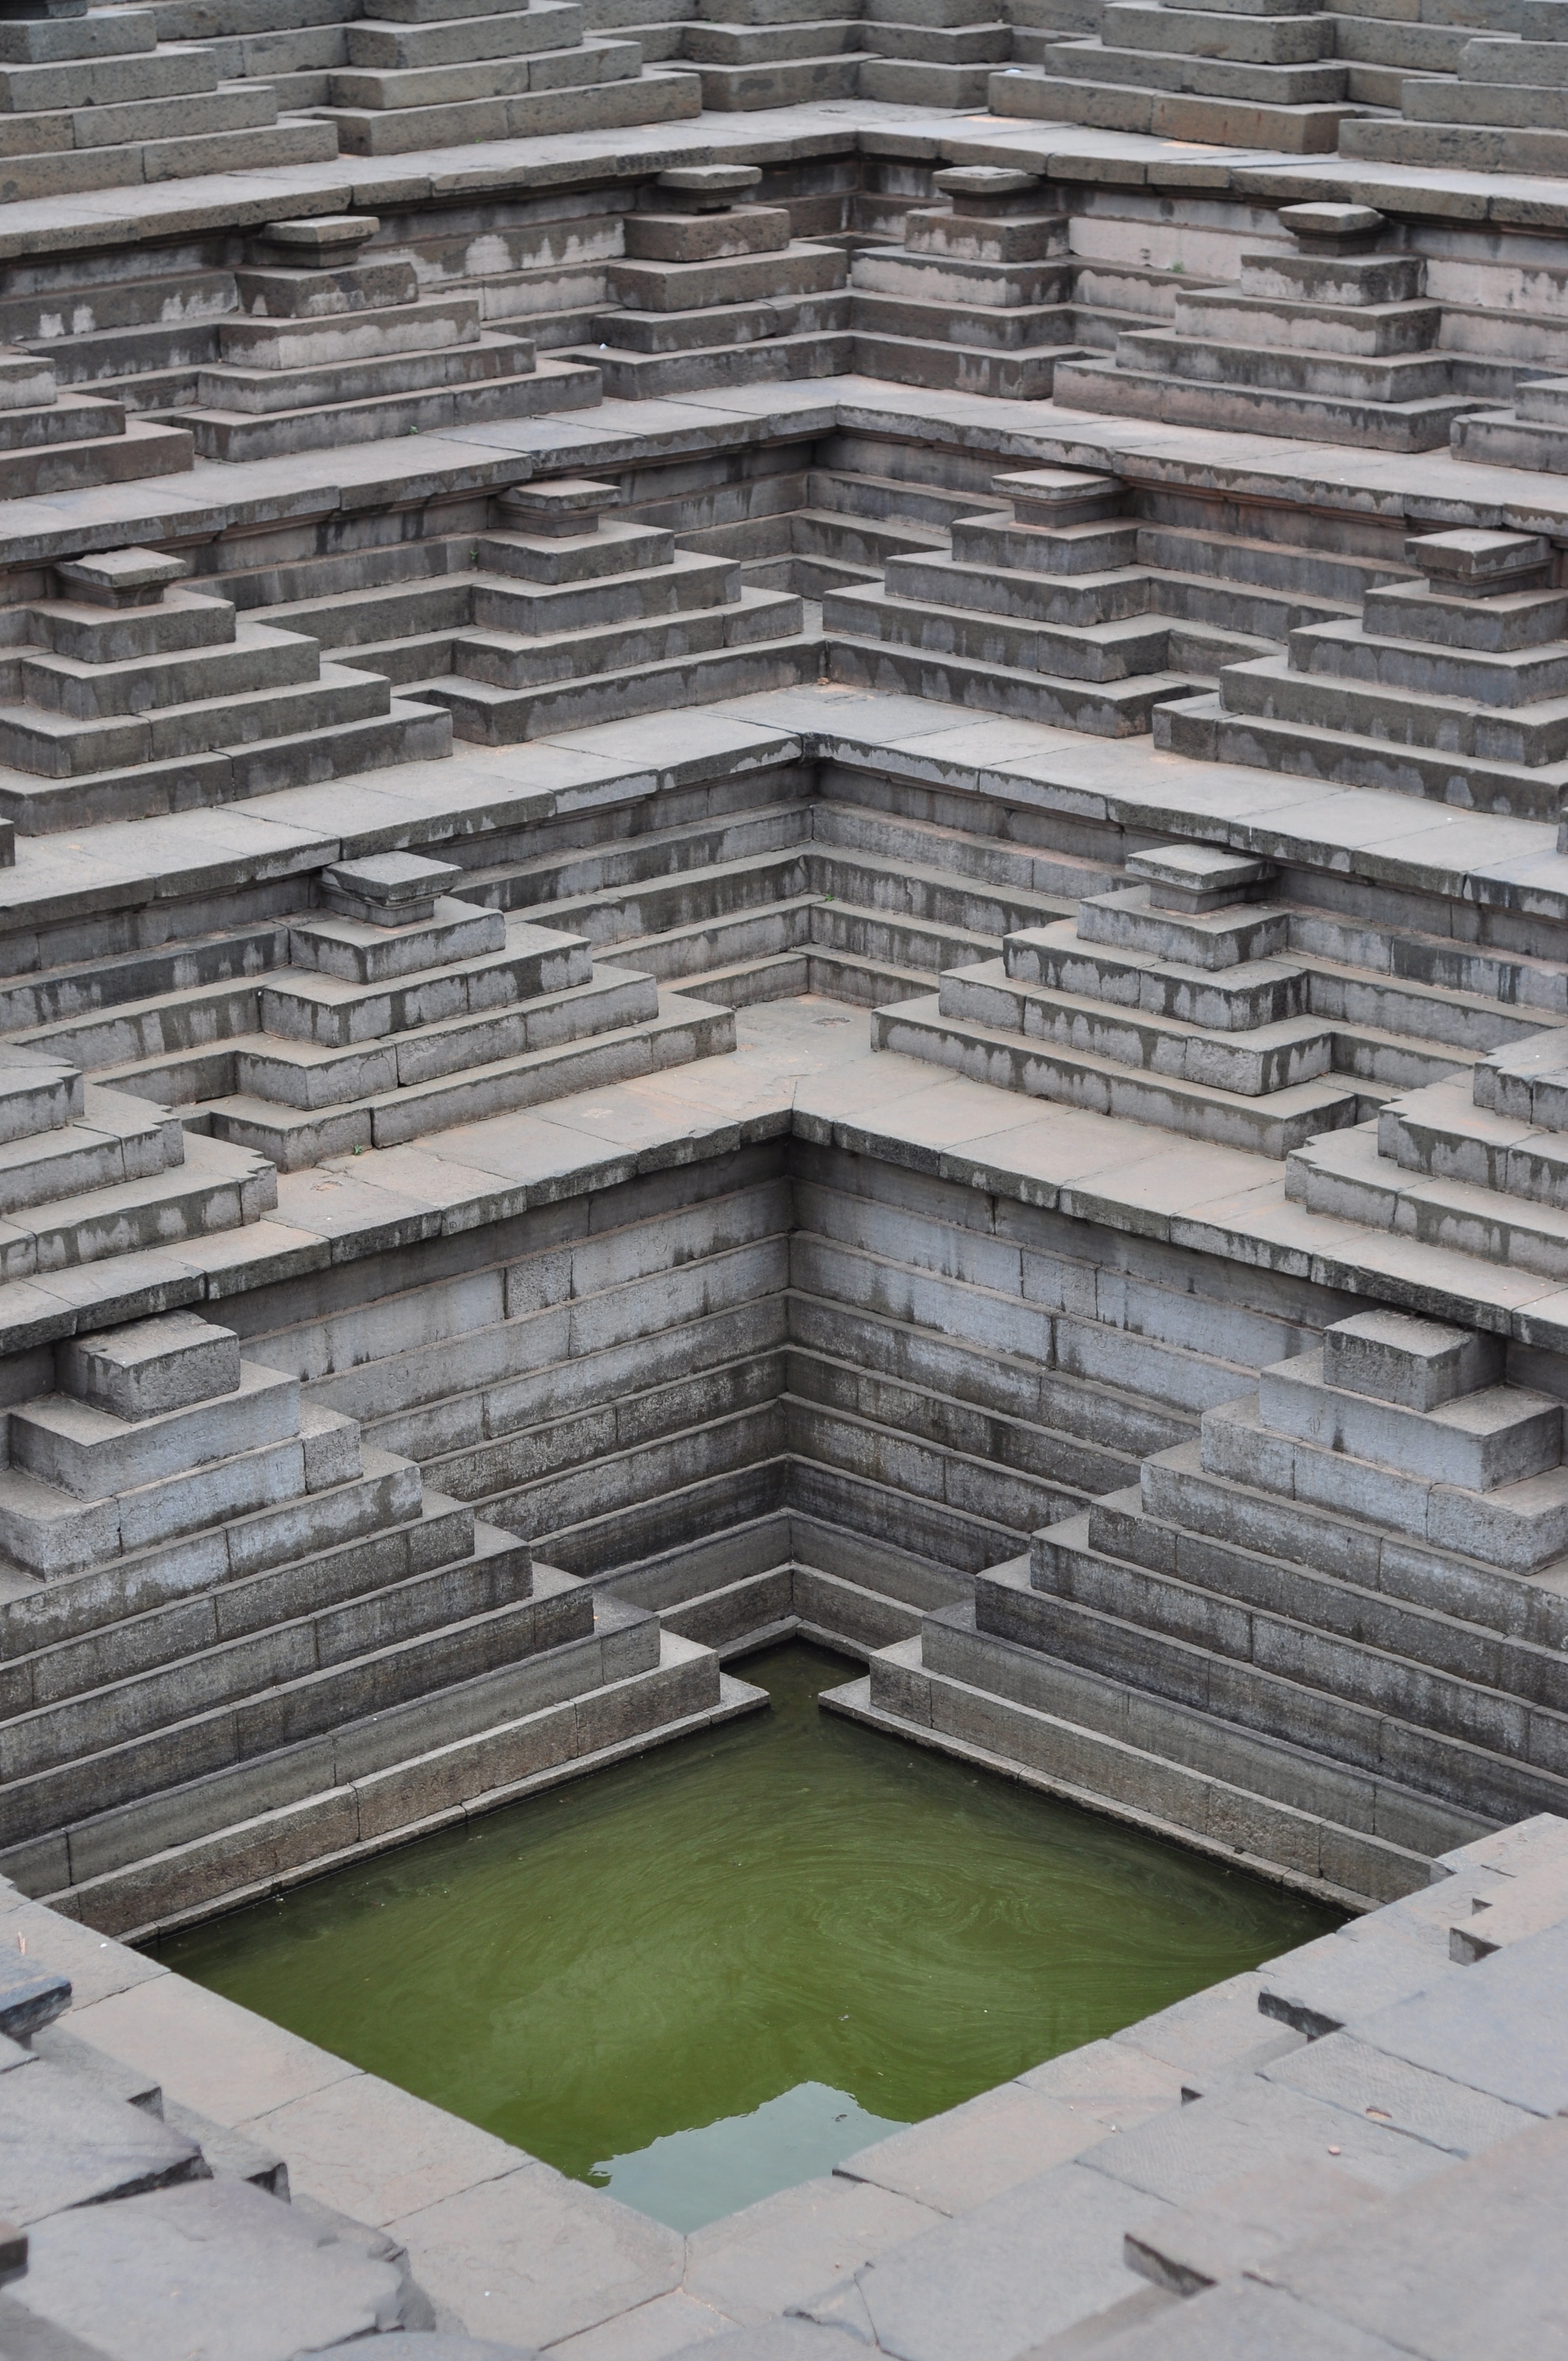
architecture, wood, roof, wall, facade, brick